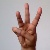
The image shows a hand gesture representing the letter 'W' in Indian Sign Language.